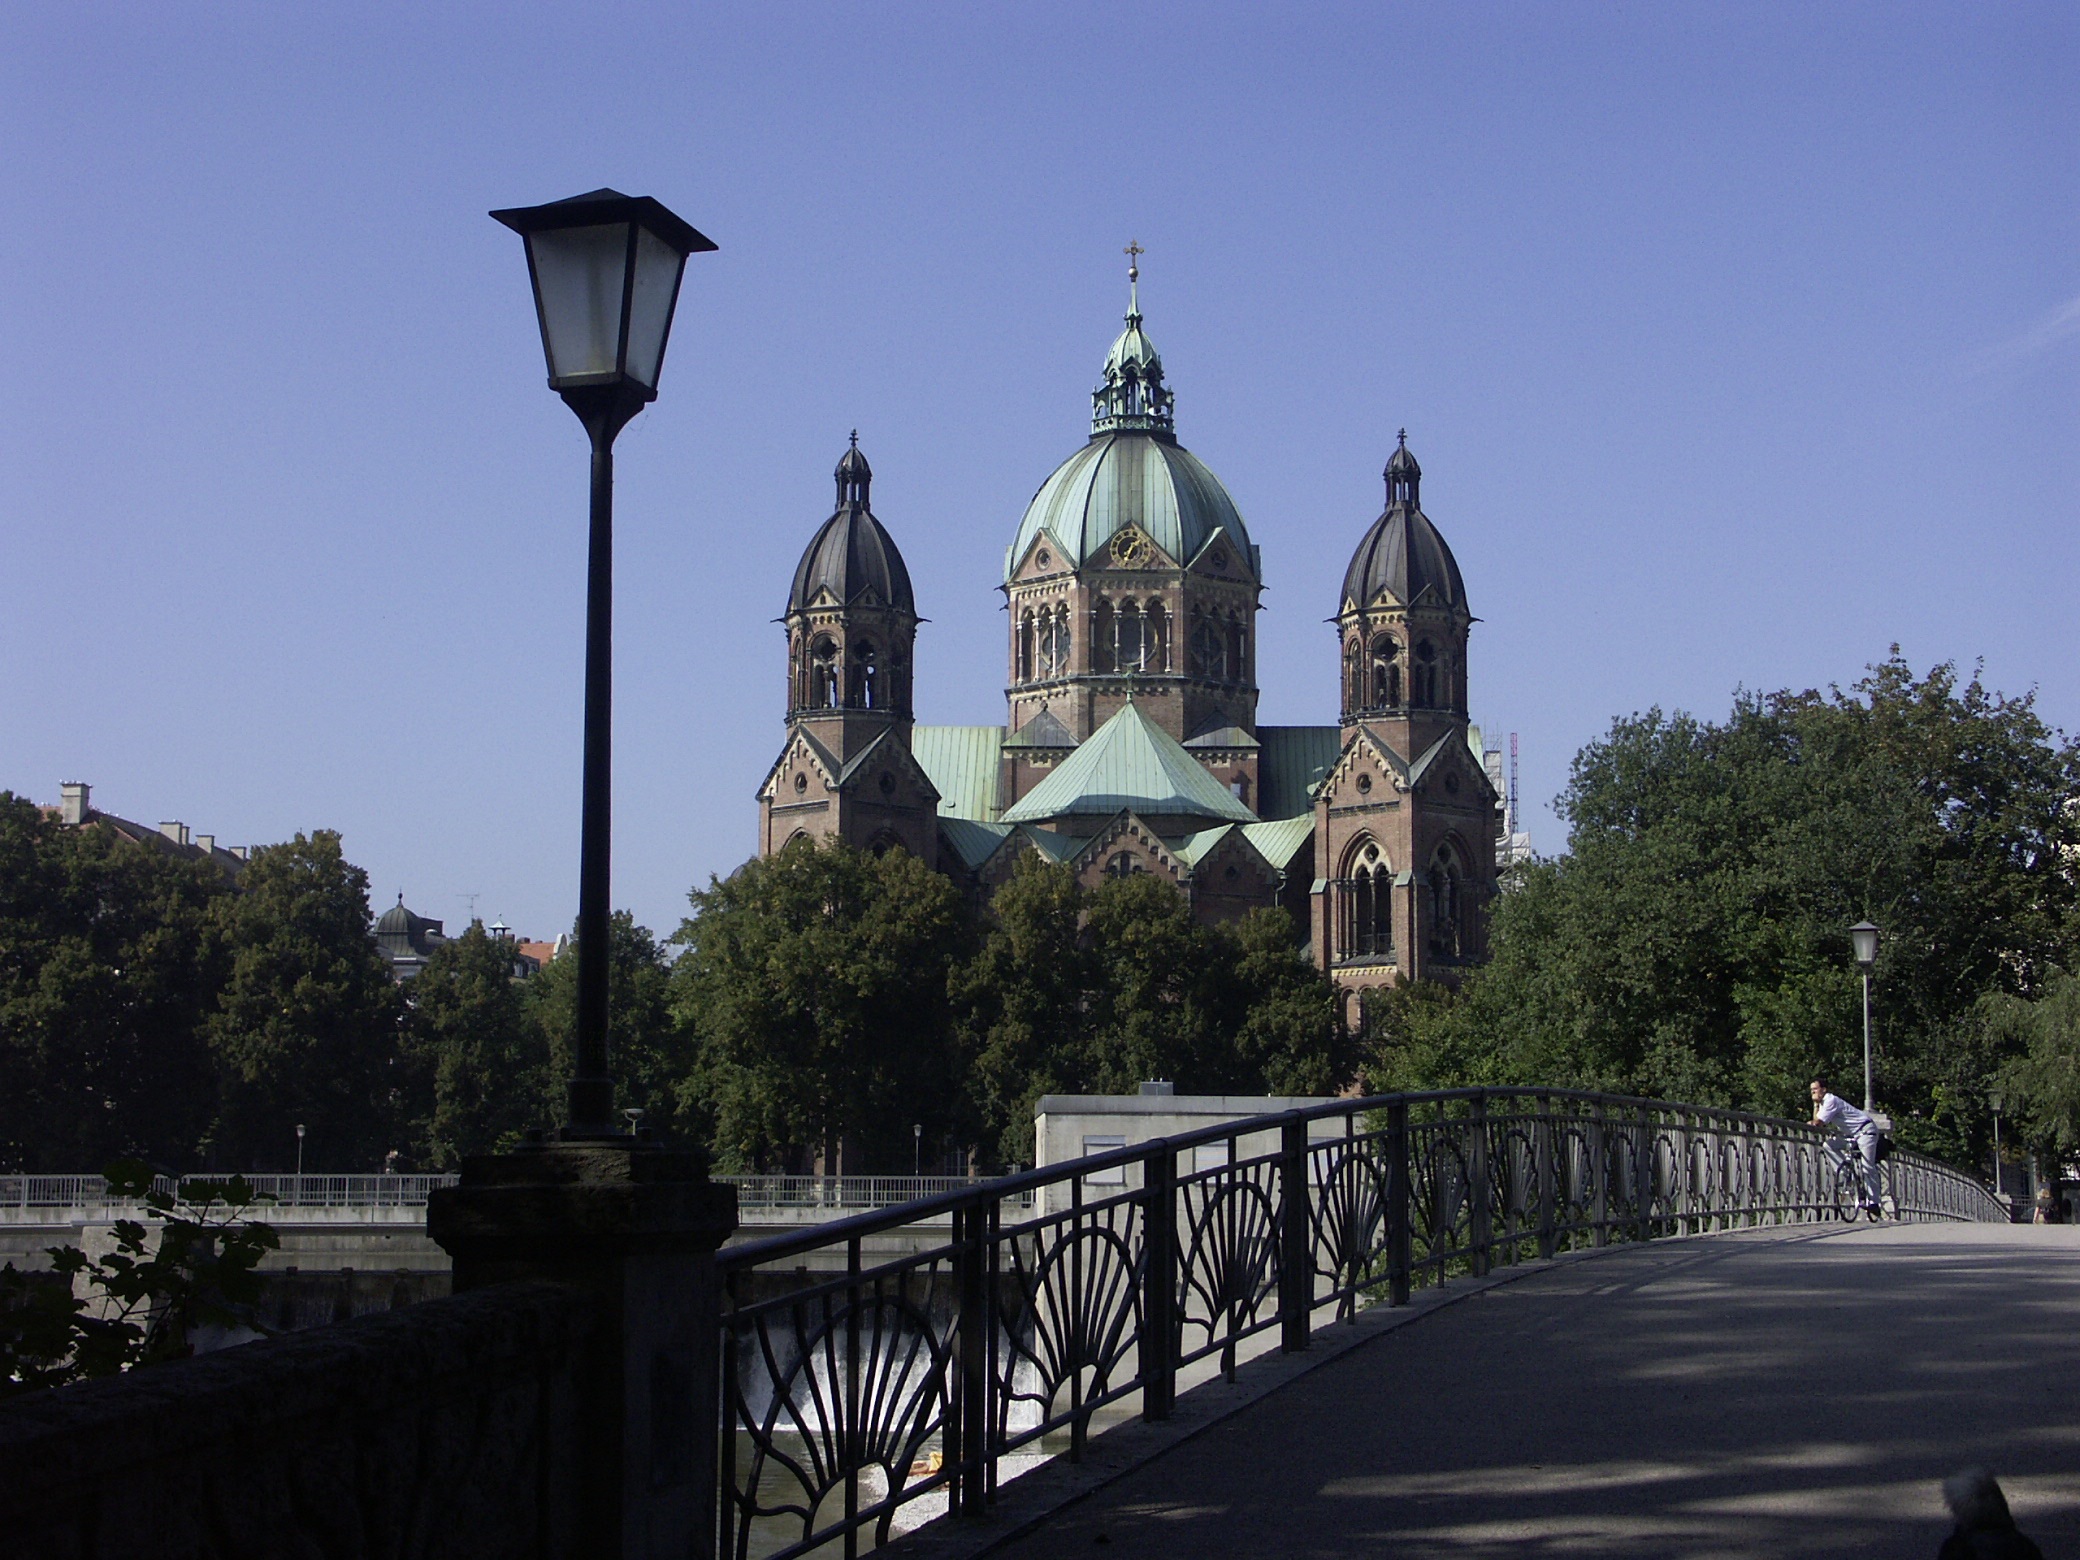
architecture, building, city, lantern, tower, landmark, church, cathedral, street light, lighting, place of worship, spire, bavaria, cable bridge, munich, marianne, hl, church steeples